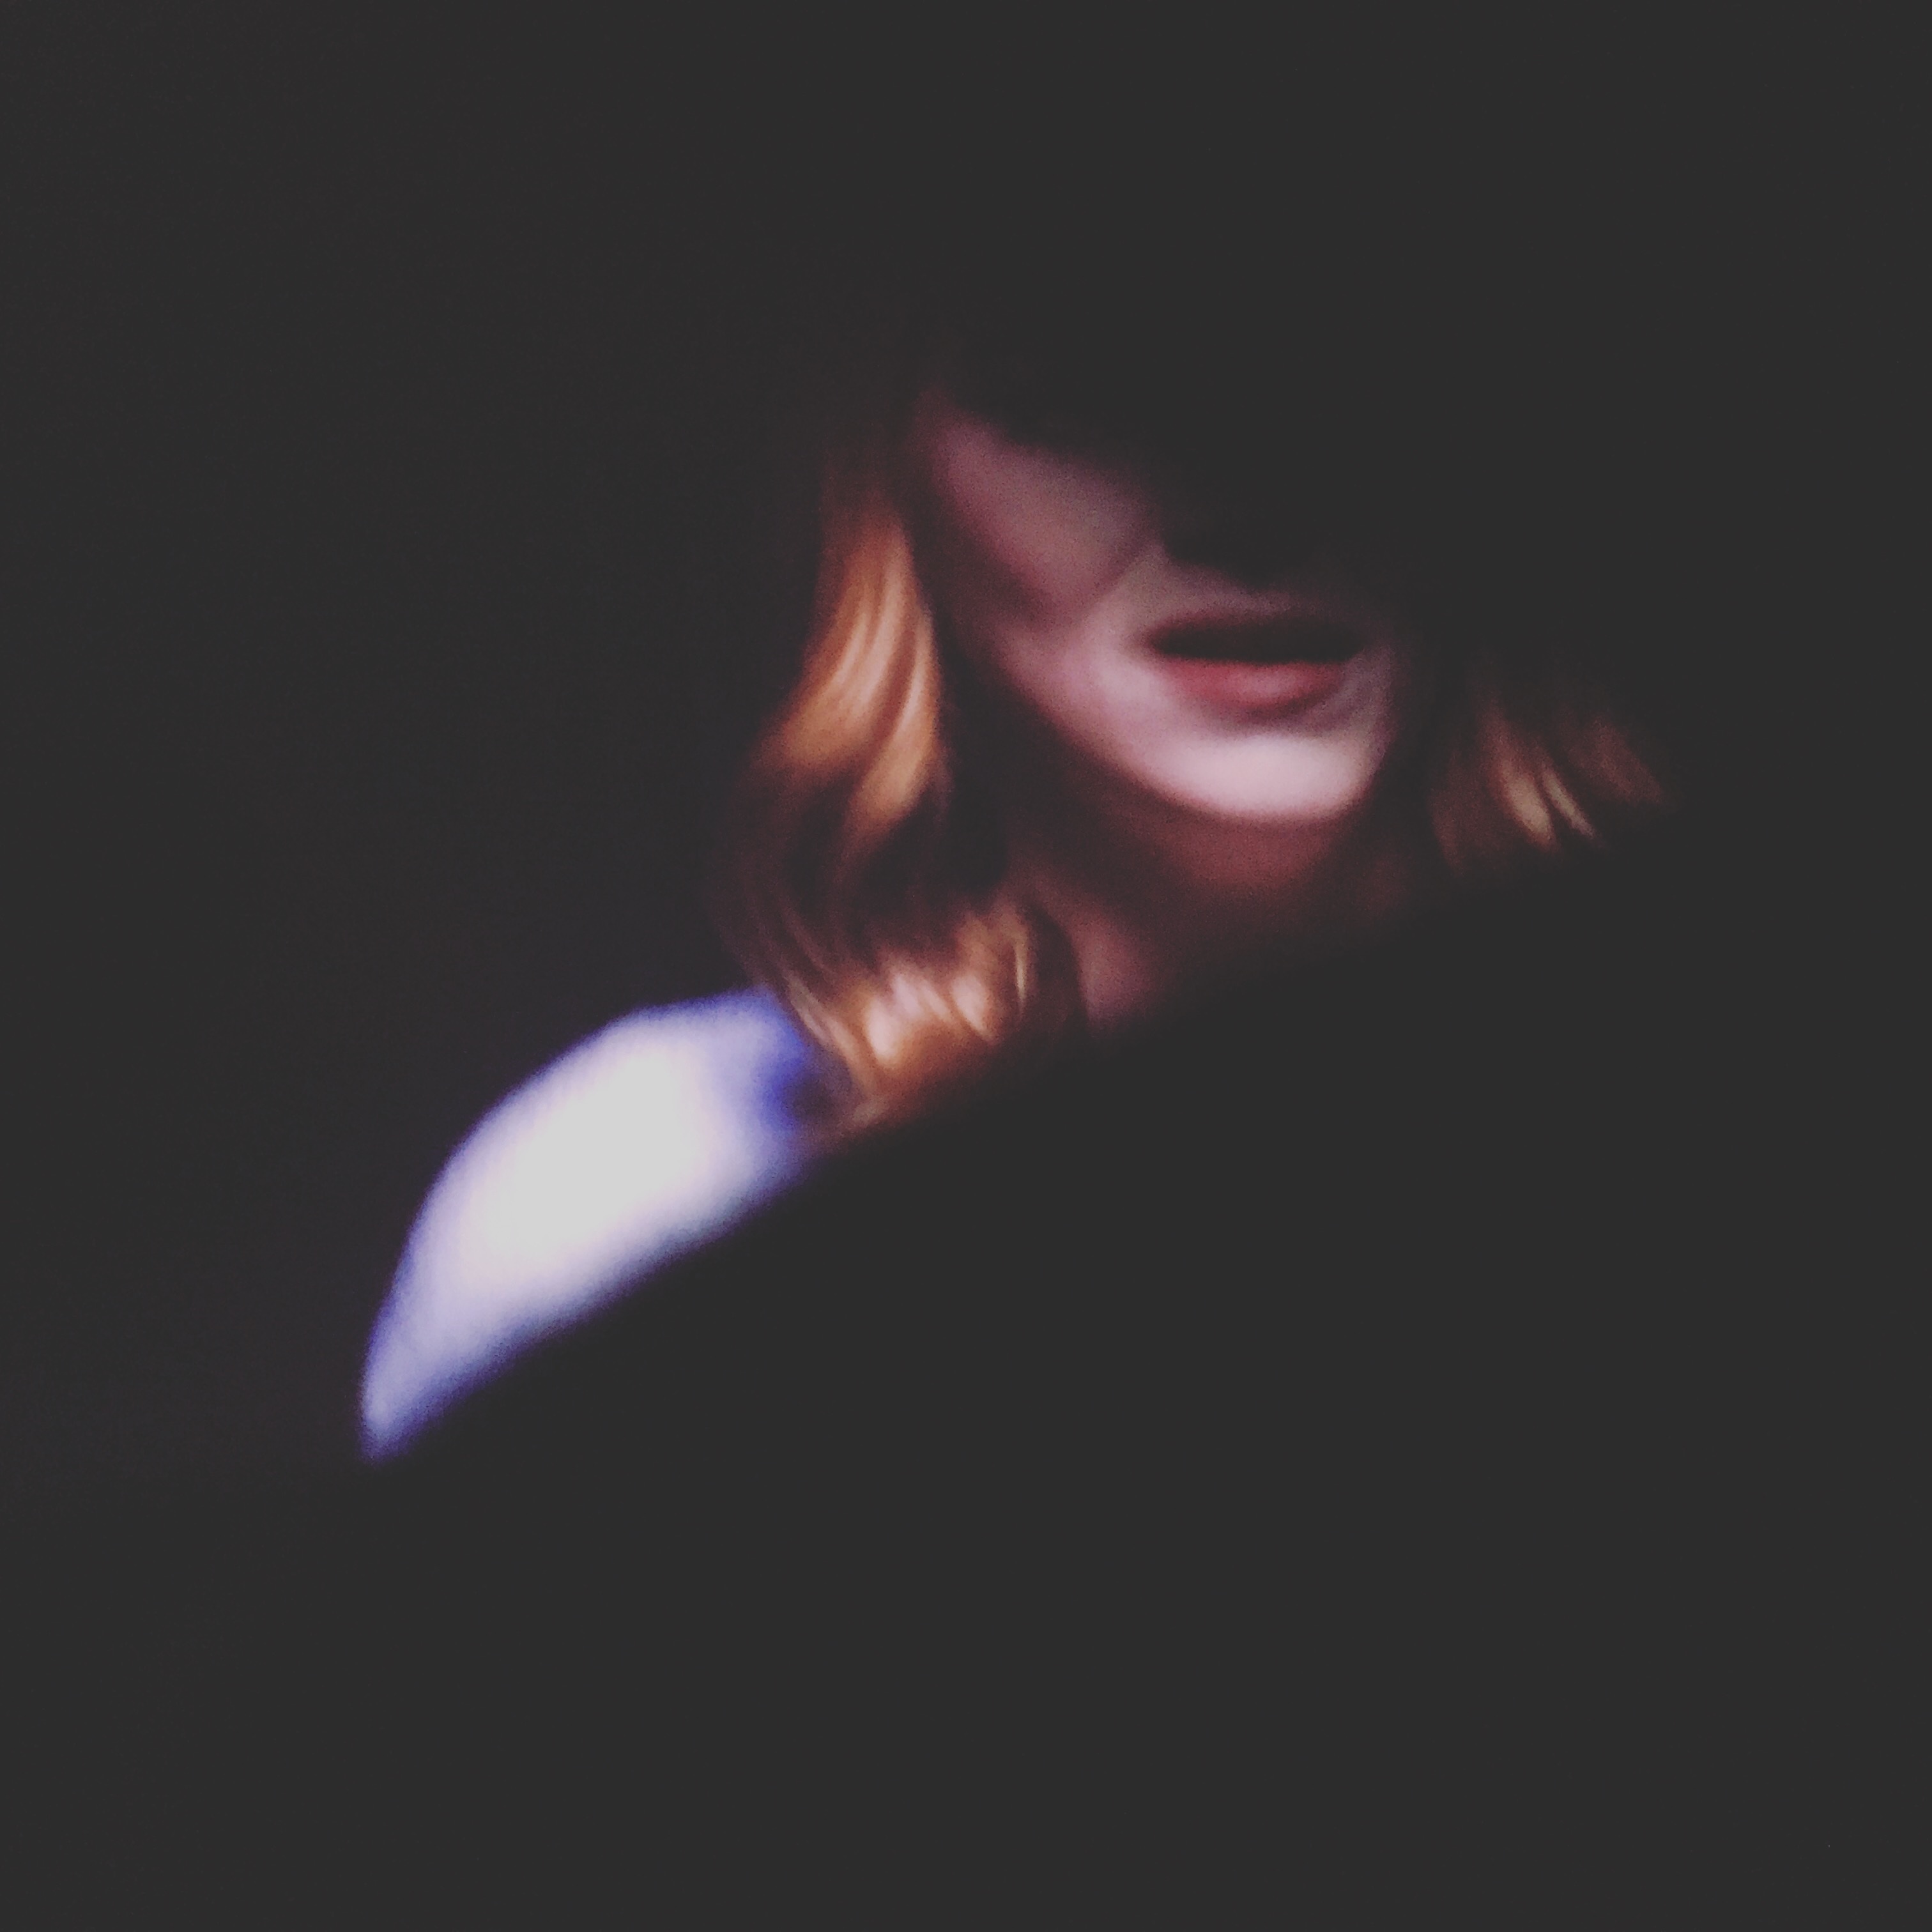
hand, light, smoke, color, flame, darkness, black, eye, organ